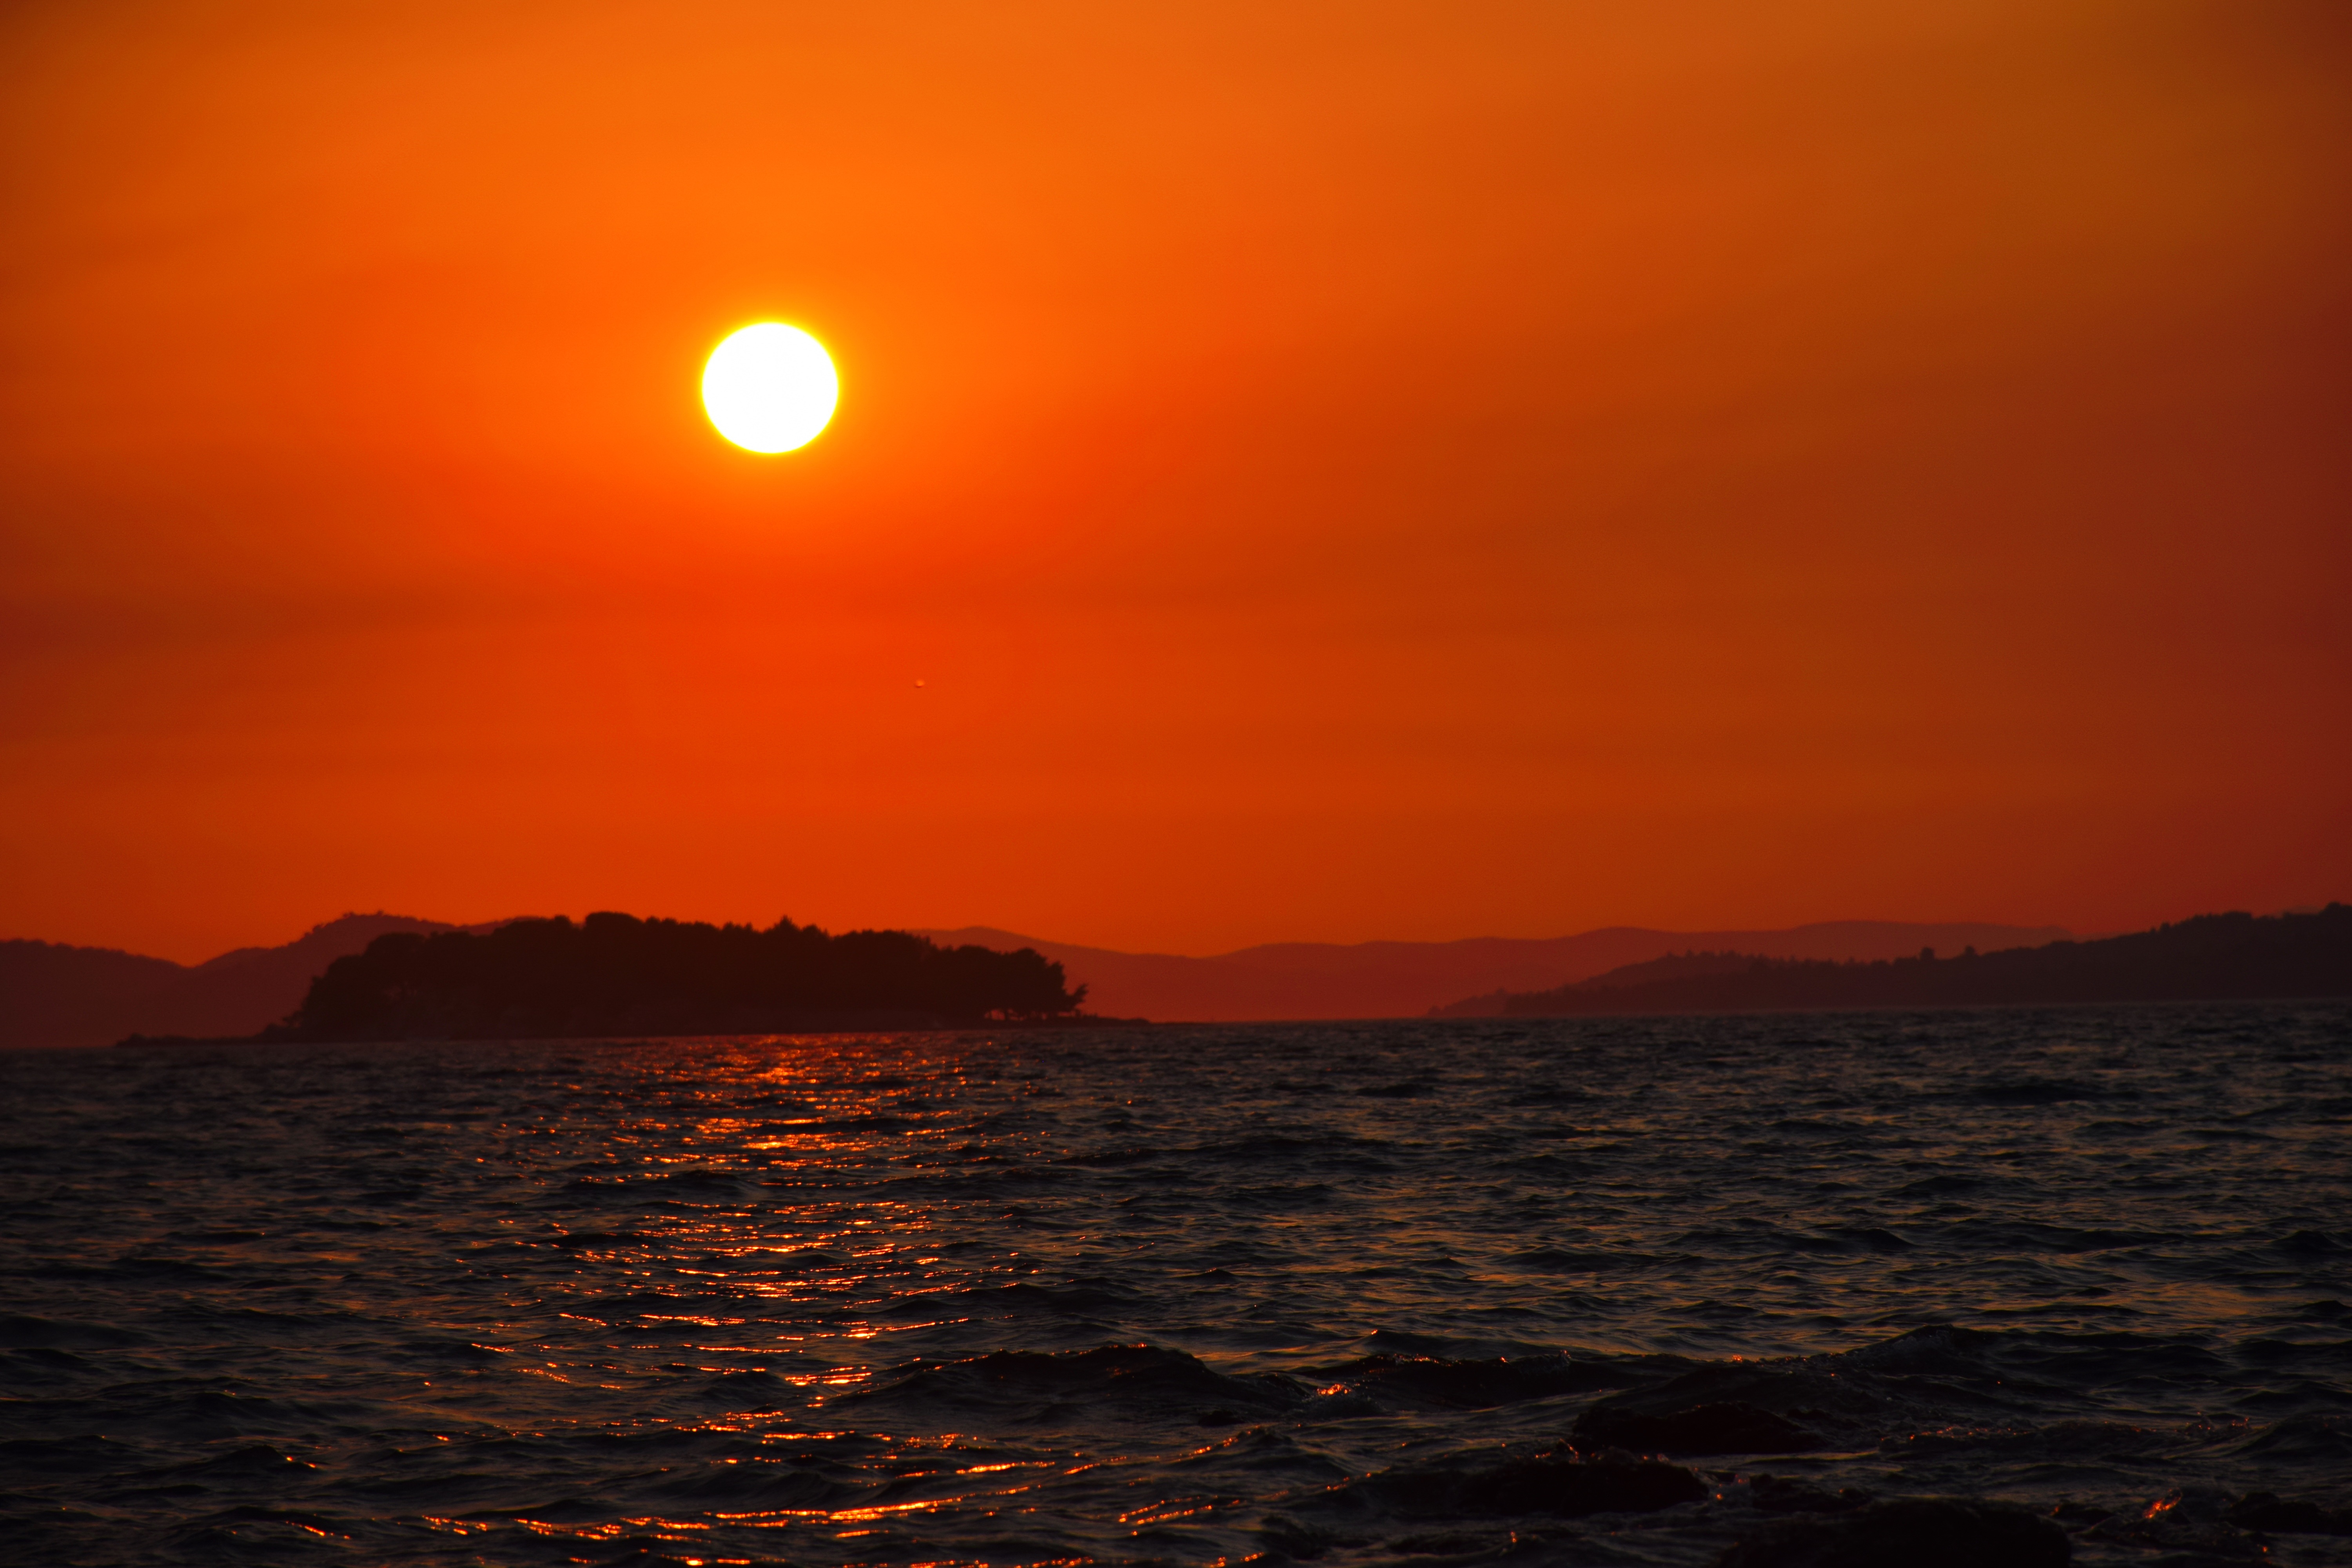
sea, coast, outdoor, ocean, horizon, sky, sun, sunrise, sunset, sunlight, morning, wave, dawn, summer, vacation, dusk, evening, mediterranean, tourism, croatia, adriatic, afterglow, astronomical object, wind wave, red sky at morning